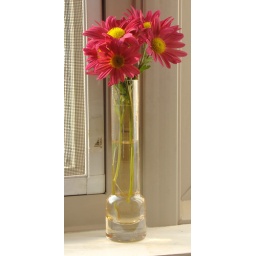
Bud vase in my kitchen window